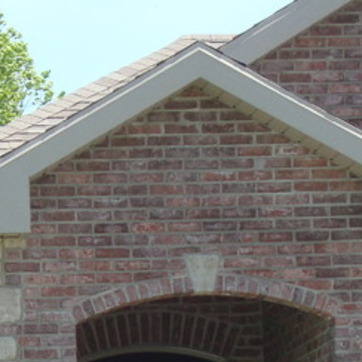
Material: brick